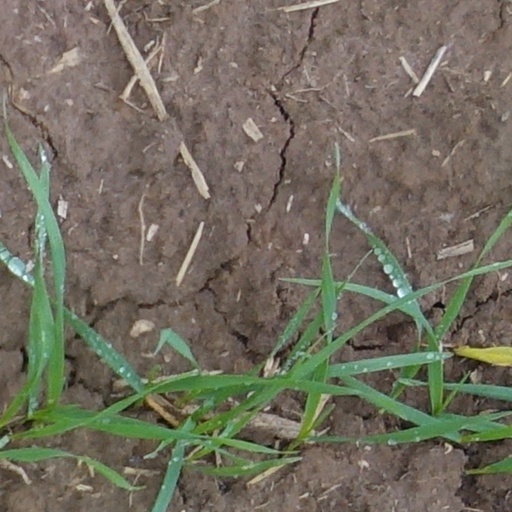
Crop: wheat